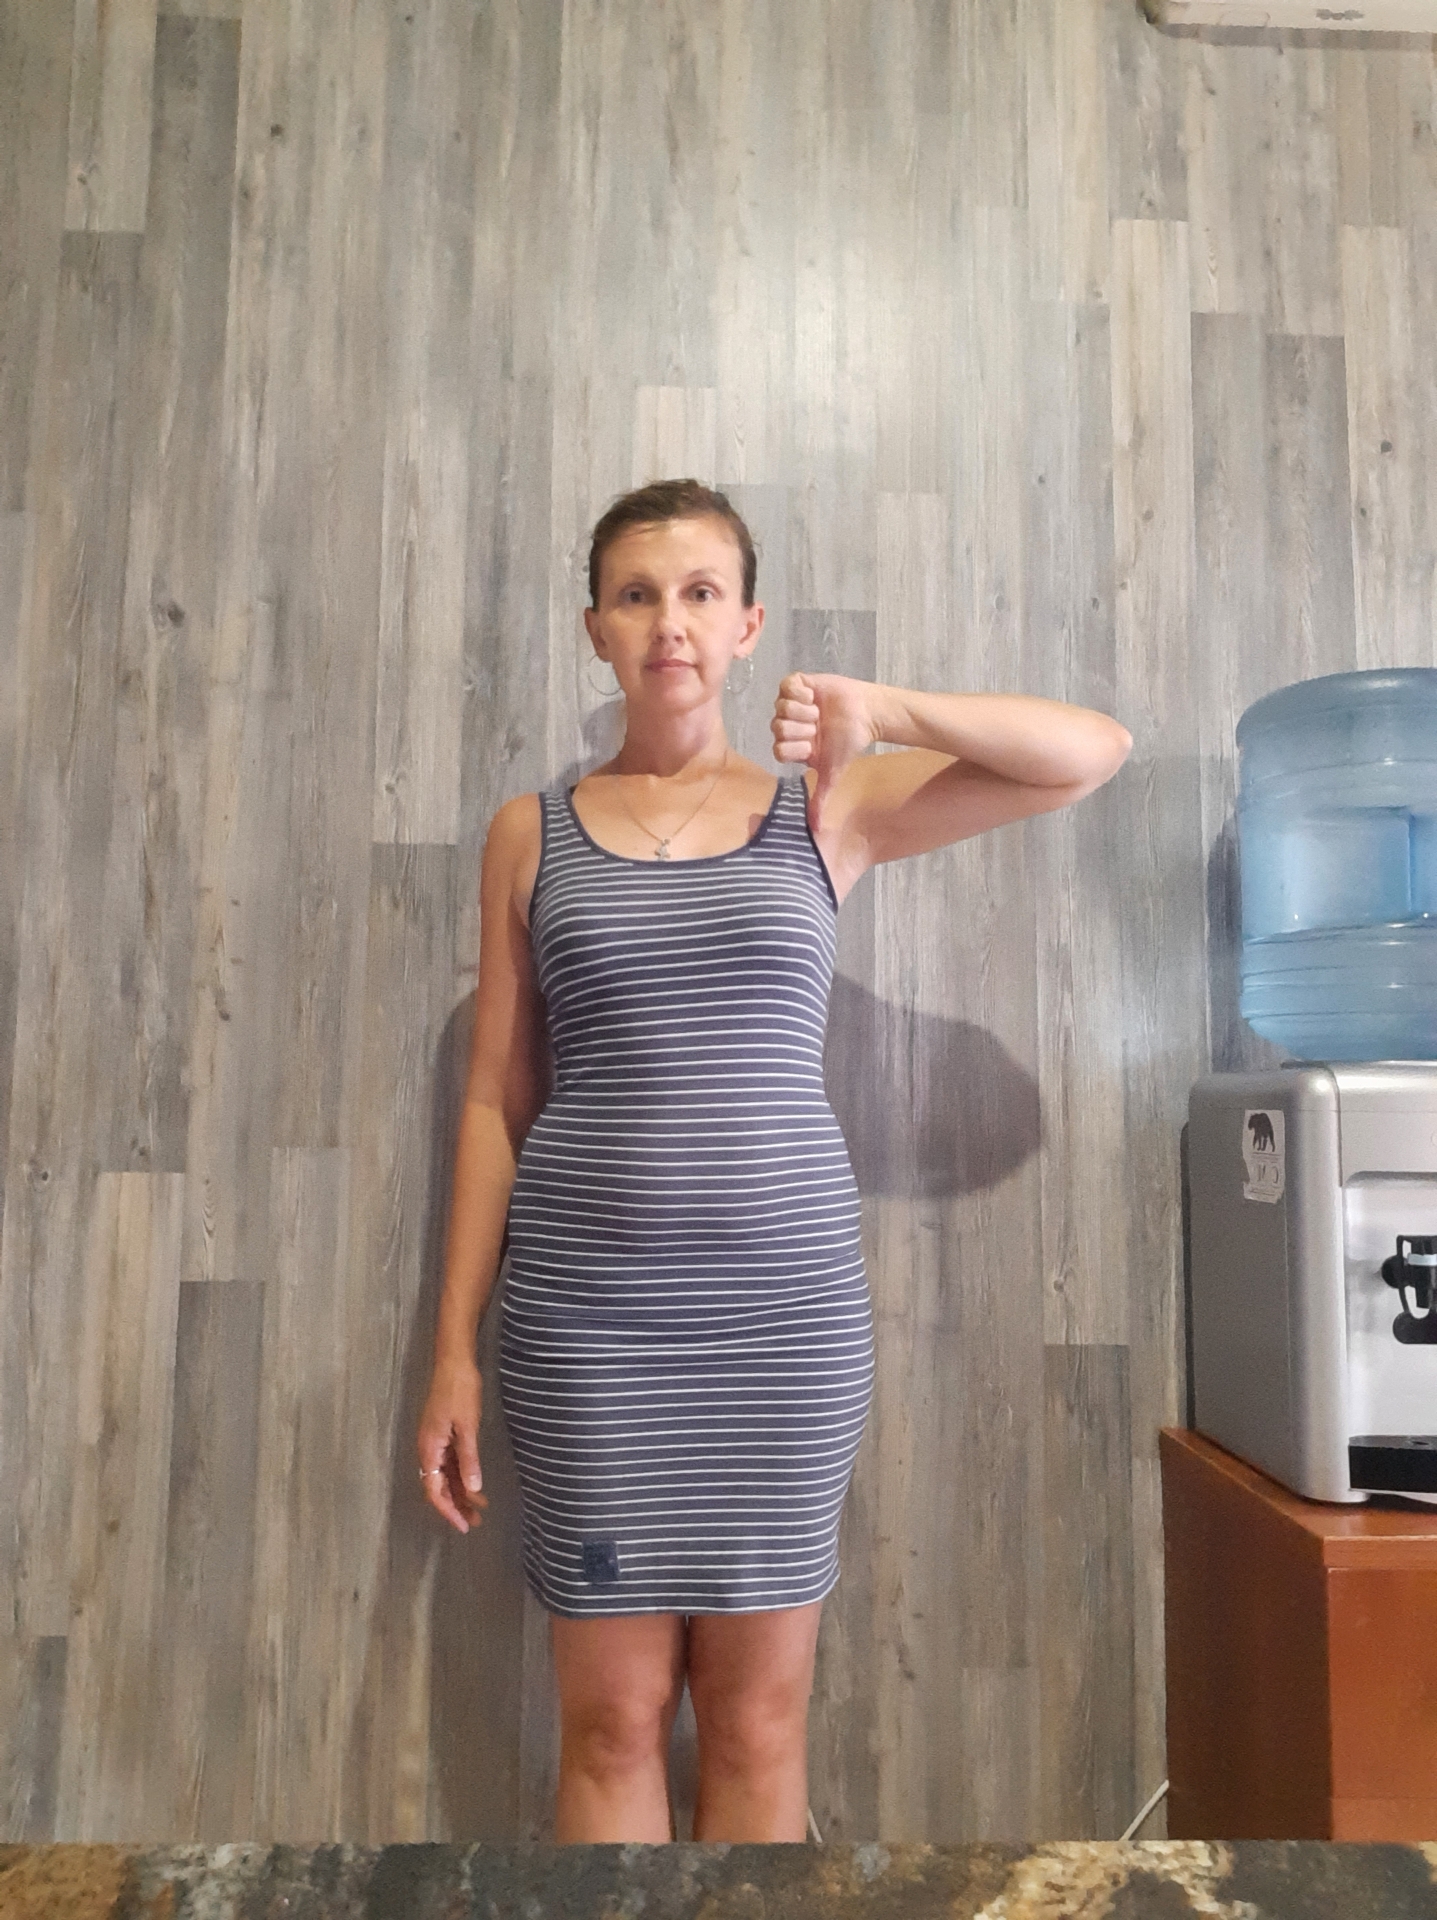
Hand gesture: dislike